Bill Van Tichelt

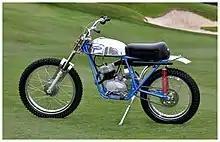
Southern California Desert Racer, restored by Lee Fabry, owned by Gary Parker

In late 1966, Dick MacCoon of Grant Industries (known for its famous Grant piston rings), contacted Bill to discuss joining forces to create what is now known as the "Grant-VanTech Kits". A first of its kind, the kits gave riders the ability to convert a variety of lightweight motorcycles to a scrambler, road racer or TT special, or to build their own customized bike.